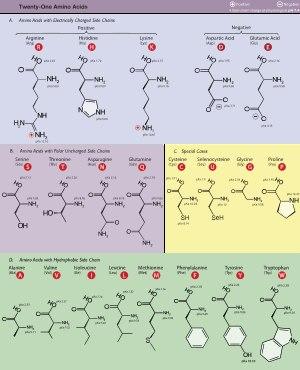
Un acide aminé est un acide carboxylique qui possède également un groupe fonctionnel amine. De tels composés organiques ont donc à la fois un groupe carboxyle –COOH et un groupe amine, par exemple une amine primaire –NH₂ ou une amine secondaire –NH–. Dans le monde vivant, on connaît environ 500 acides aminés, dont environ 149 sont présents dans les protéines. Ces acides aminés peuvent être classés de nombreuses manières différentes : on les classe ainsi souvent en fonction de la position du groupe amine par rapport au groupe carboxyle en distinguant par exemple les acides α-aminés, β-aminés, γ-aminés ou δ-aminés ; on peut également les classer en fonction de leur polarité, de leur point isoélectrique ou de leur nature aliphatique, aromatique, cyclique ou à chaîne ouverte, voire de la présence de groupes fonctionnels autres que le carboxyle et l'amine qui définissent cette classe de composés.
Une substitution conservatrice, ou mutation conservatrice, est le remplacement d'un résidu d'acide aminé dans une protéine par un résidu différent dont les propriétés physicochimiques — masse molaire, charge électrique, groupes fonctionnels, hydrophobie, etc. — sont semblables.